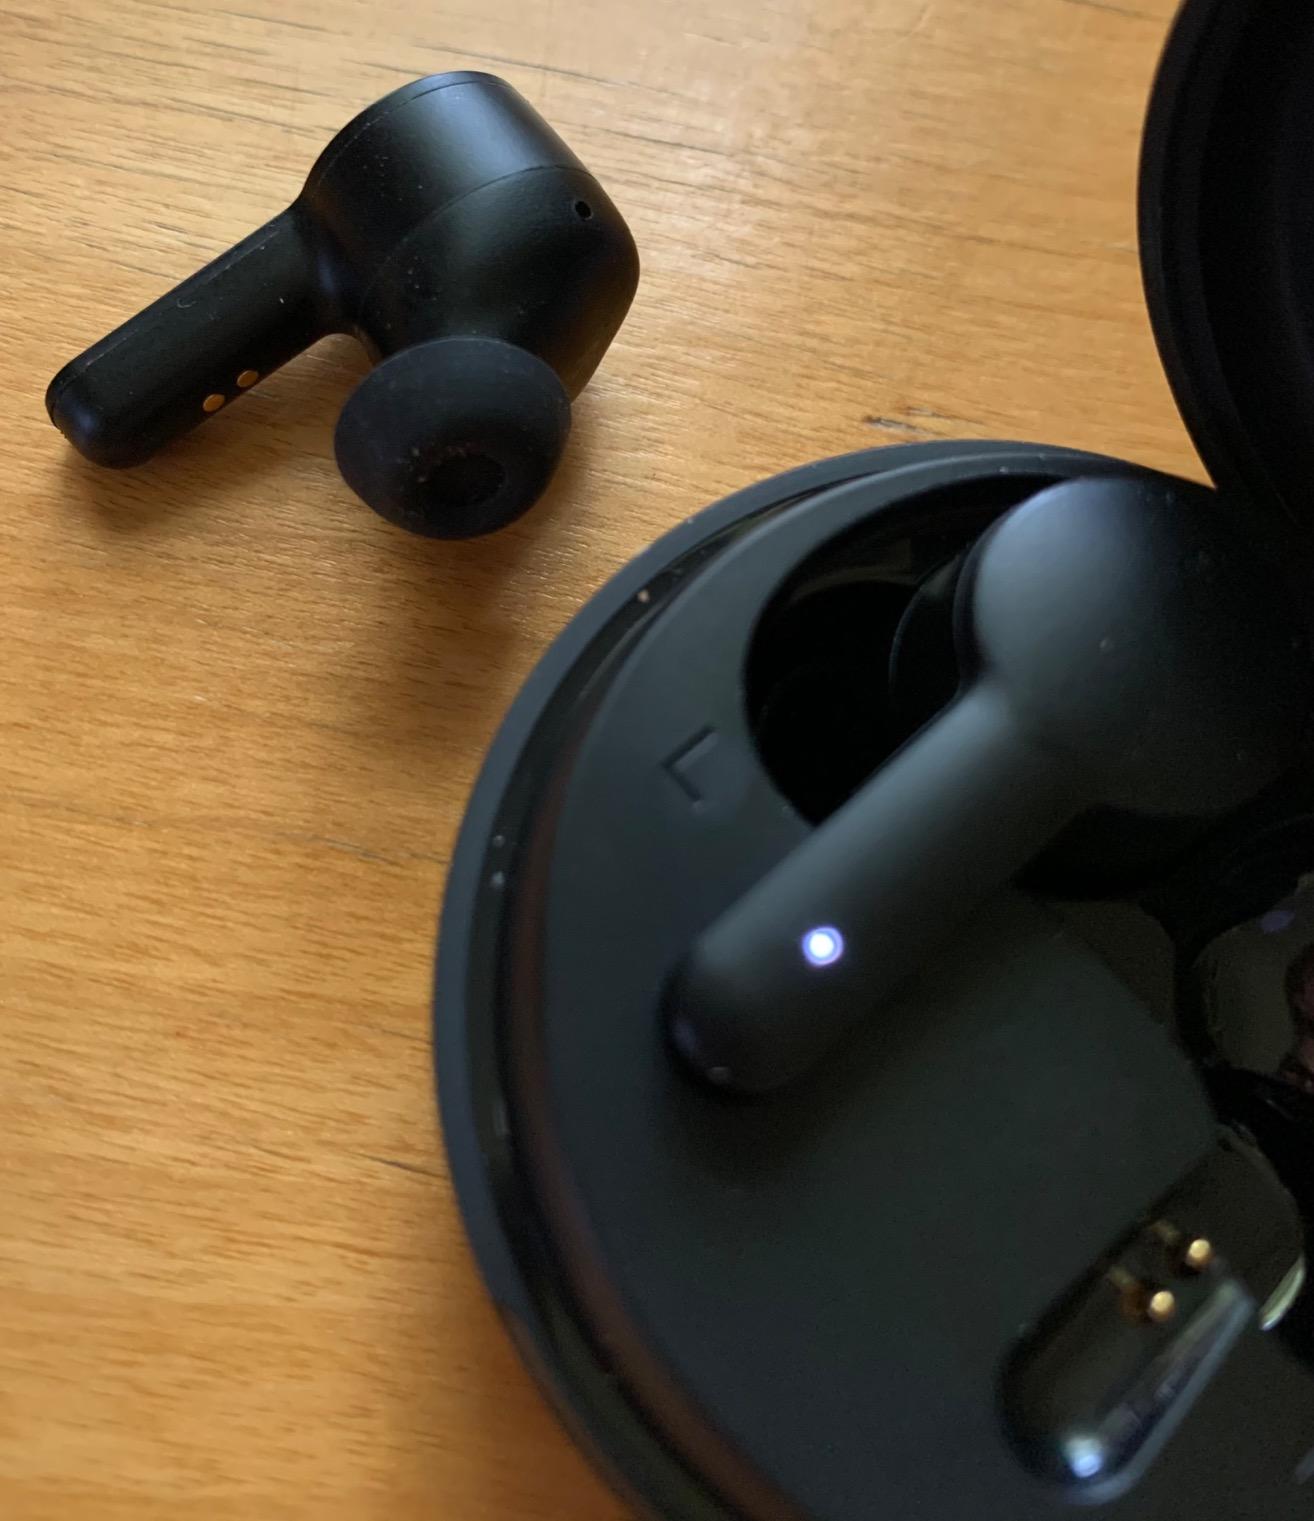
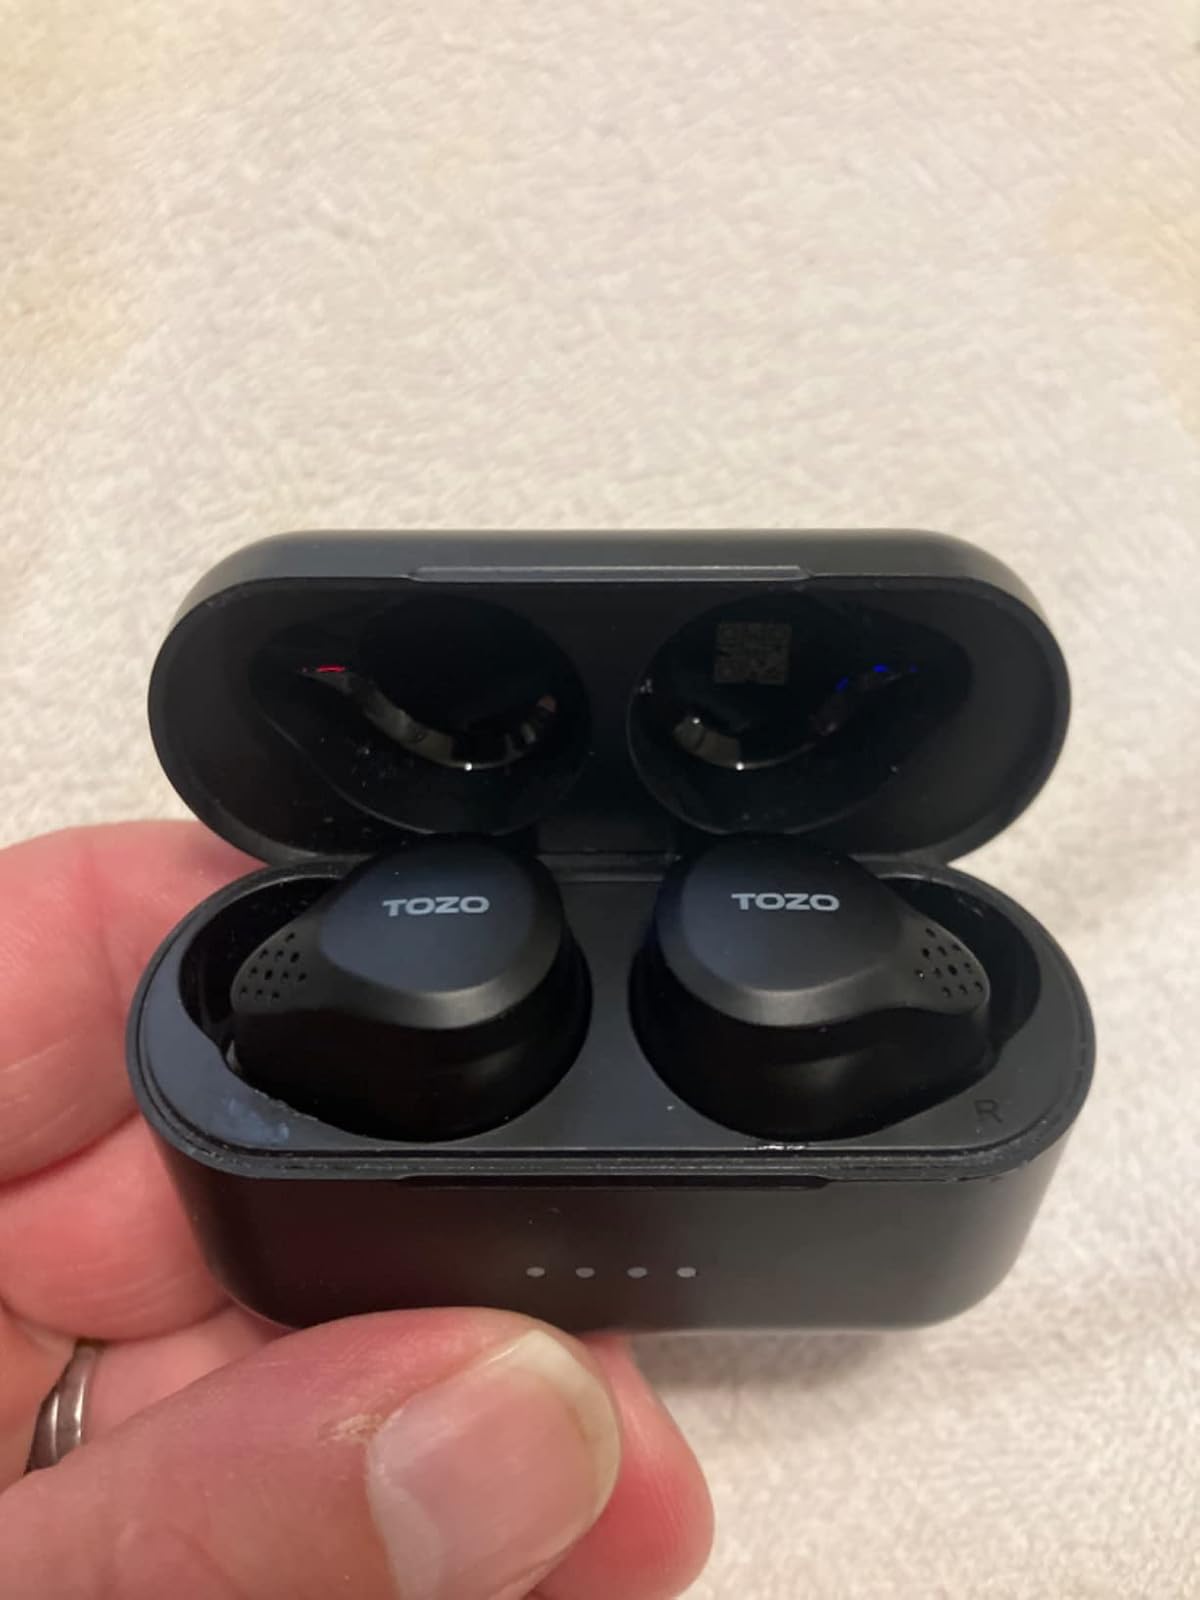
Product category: earbuds
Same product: no